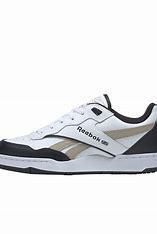
Brand: Reebok
Model: BB 4000 Ii